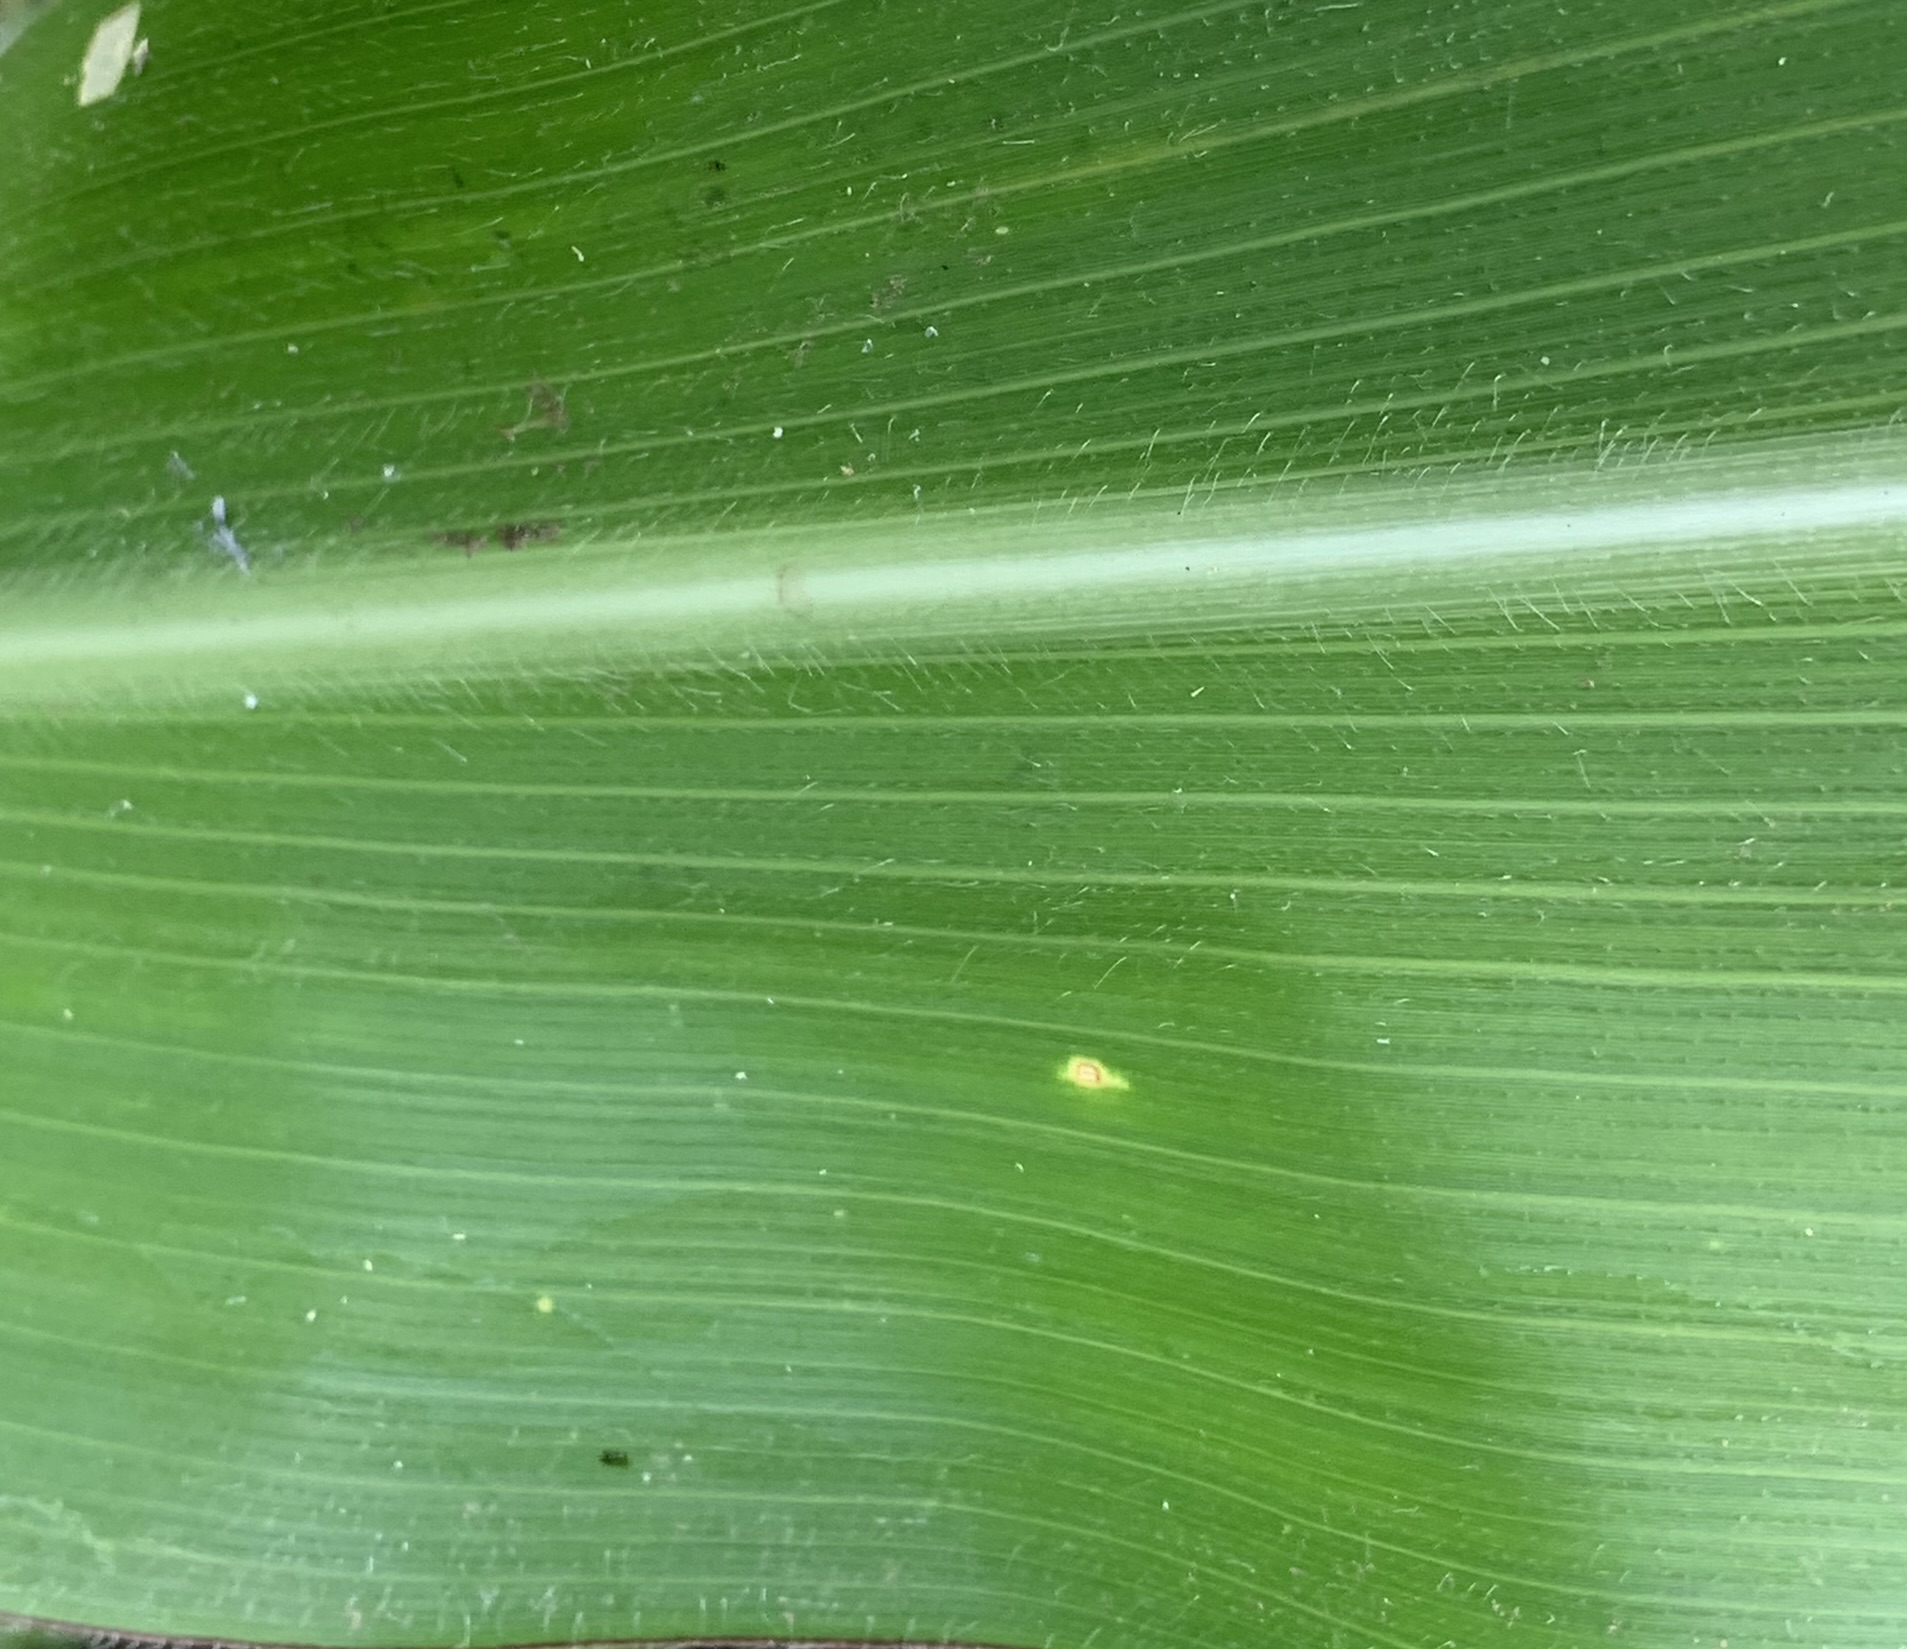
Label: Healthy